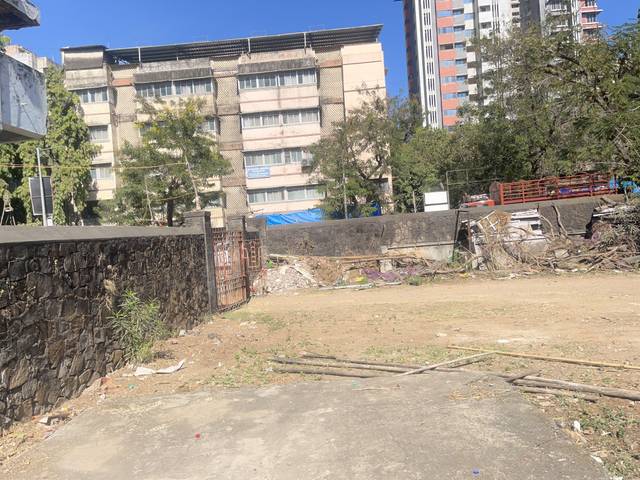
Region: India
Coordinates: 19.202, 72.845